Conspiracy of the Equals

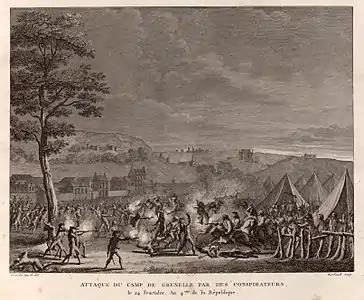
Depiction of the unrest in the military camp of Grenelle

The Directory thought it time to react; the "bureau central" had accumulated through its agents, notably the ex-captain Georges Grisel, who had been initiated into Babeuf’s society, complete evidence of a conspiracy for an armed rising fixed for Floréal 22, year IV (11 May 1796), in which Jacobins and socialists were combined. On 10 May Babeuf, who had taken the pseudonym "Tissot", was arrested; many of his associates were gathered by the police on order from Lazare Carnot: among them were Augustin Alexandre Darthé and Philippe Buonarroti, the ex-members of the National Convention, Robert Lindet, Jean-Pierre-André Amar, Marc-Guillaume Alexis Vadier and Jean-Baptiste Drouet, famous as the postmaster of Sainte-Menehould who had arrested Louis XVI during the latter's "Flight to Varennes", and now a member of the Directory's Council of Five Hundred. 245 arrest warrants were issued by Carnot, who intended to stop demands for equality.